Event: Nepal Earthquake
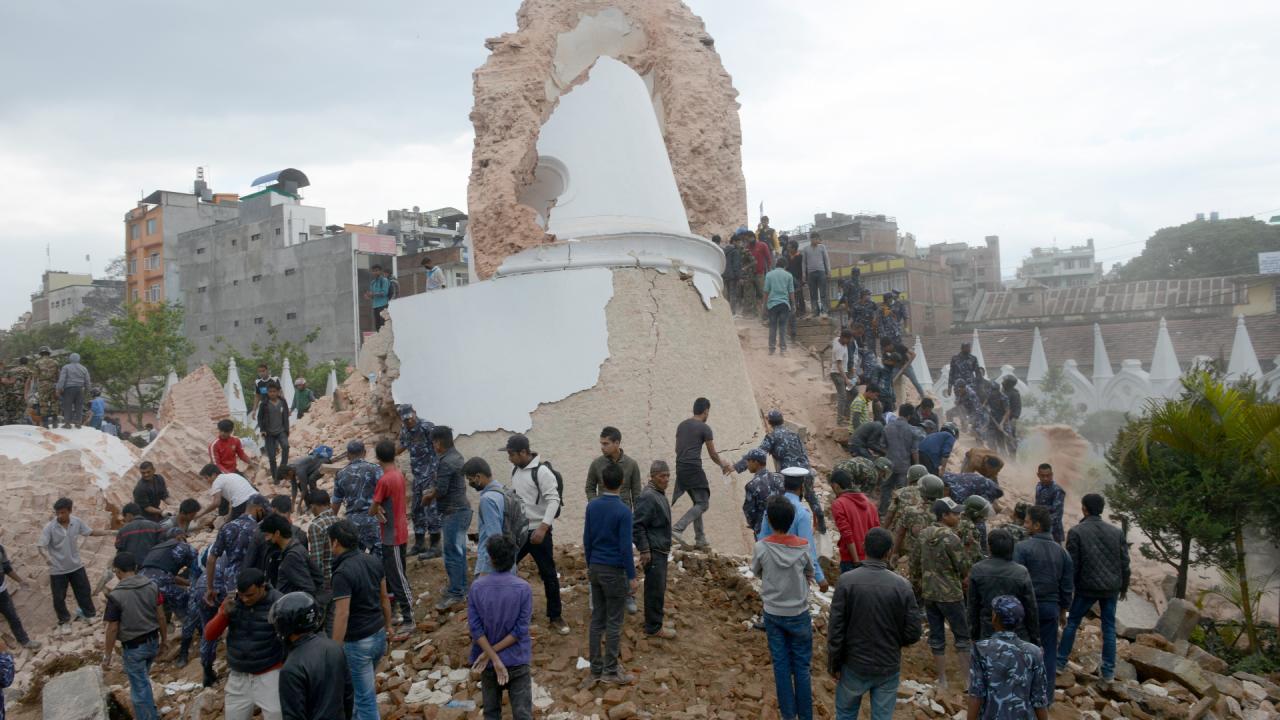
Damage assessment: damage